Jaco (film)

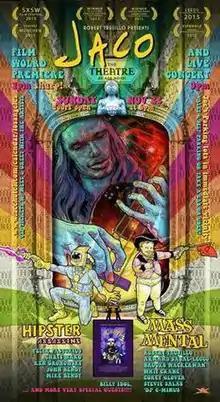
Official poster from the worldwide premiere in Los Angeles, California

Jaco is a 2014 American documentary that depicts the life and death of jazz musician Jaco Pastorius. The film was directed by Paul Marchand and Stephen Kijak and produced by Robert Trujillo of Metallica and John Battsek of Passion Pictures.